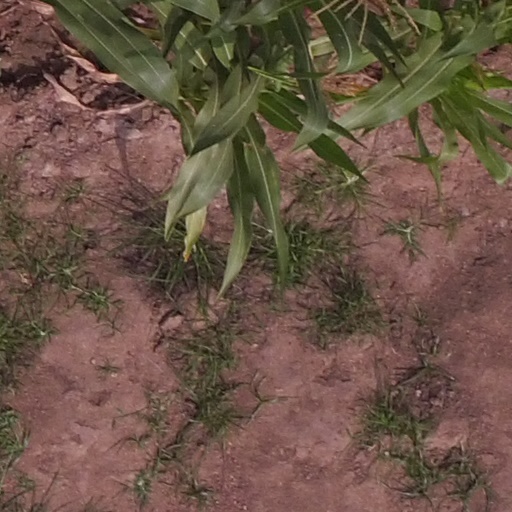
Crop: maize; corn